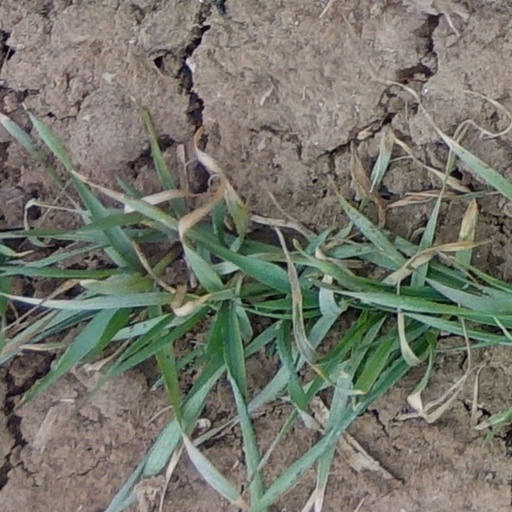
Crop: wheat